Housing in the United States

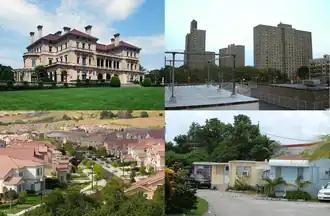
Various types of housing in the United States

Housing in the United States comes in a variety of forms and tenures. The rate of homeownership in the United States, as measured by the fraction of units that are owner-occupied, was 64% .